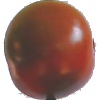
Label: Tomato Maroon 1